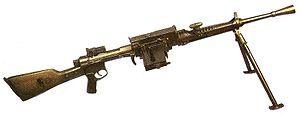
Le Breda M1930, prédécesseur du Breda M1937, était la mitrailleuse légère standard de l'armée italienne en 1940 lors de la Seconde Guerre mondiale, qui servit notamment sur le front de l'Est ou encore en Afrique. Arme à court recul, elle est refroidie par air et possède une culasse calée à ouverture retardée. De plus, afin de fonctionner correctement, elle est munie d'un dispositif permettant de lubrifier ses étuis. Quant à ses défauts, son système d'alimentation s'encrassait facilement et elle était souvent graisseuse, de même que le changement de canon était difficile à effectuer